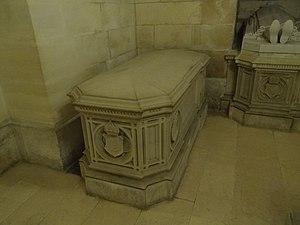
Le tombeau du prince Antoine d'Orléans-Bragance, prince du Brésil, dans la galerie occidentale de la crypte de la chapelle royale Saint-Louis à Dreux.
La chapelle royale de Dreux ou chapelle royale Saint-Louis de Dreux est la nécropole de la famille d'Orléans. Elle est située dans l'enceinte du château de Dreux, en Eure-et-Loir.